Hendrick Motorsports in the NASCAR Cup Series

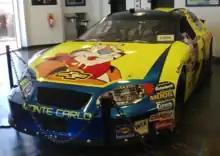
Busch's 2005 Sony HD 500 race-winning car

Hendrick tabbed development driver Kyle Busch, the younger brother of Kurt Busch, as Labonte's replacement for the 2005 season. Over the season, Busch earned 2 wins, 9 top fives and 13 top tens and finished 20th in the season standings. He easily won the 2005 Rookie of the year battle and made history when he took the checkered flag in the Sony HD 500 at California Speedway for his first win, becoming the youngest driver at the time to ever win a Cup Series race at the age of 20 years, 4 months, and 2 days. Busch would win later that year at Phoenix. In 2006, Kyle won once and qualified for the Chase for the Nextel Cup, ultimately finishing 10th in points, with 1 win, 10 top fives and 18 top tens. In 2007, Busch grabbed a win at the Food City 500, the inaugural race for the Car of Tomorrow and finished 5th in the final standings, with 1 win, 11 top fives and 20 top tens. On June 13, 2007 Hendrick announced that Kyle Busch would not return to drive the No. 5 car in 2008.